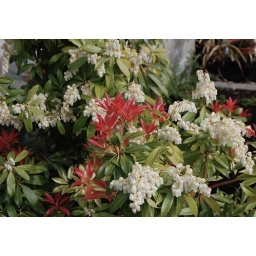
No idea what this is, but love the red and green foliage offset by the sprays of white bells